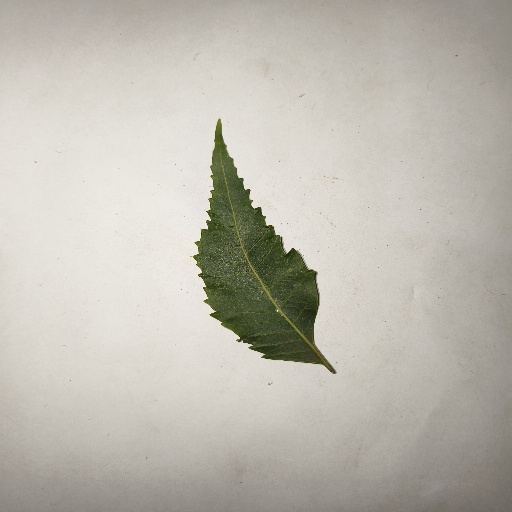
Species: Neem
Leaf condition: Healthy Leaf